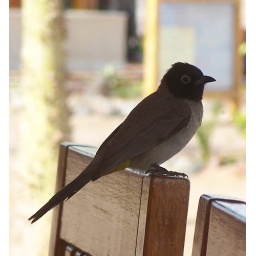
I dont know the type of bird this is. It has a yellow colour under the rail.